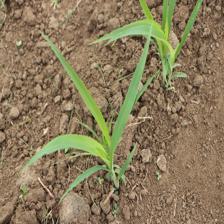
Label: Sorghum